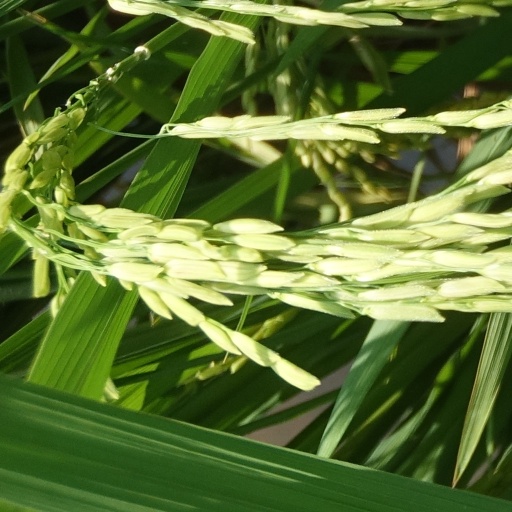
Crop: rice